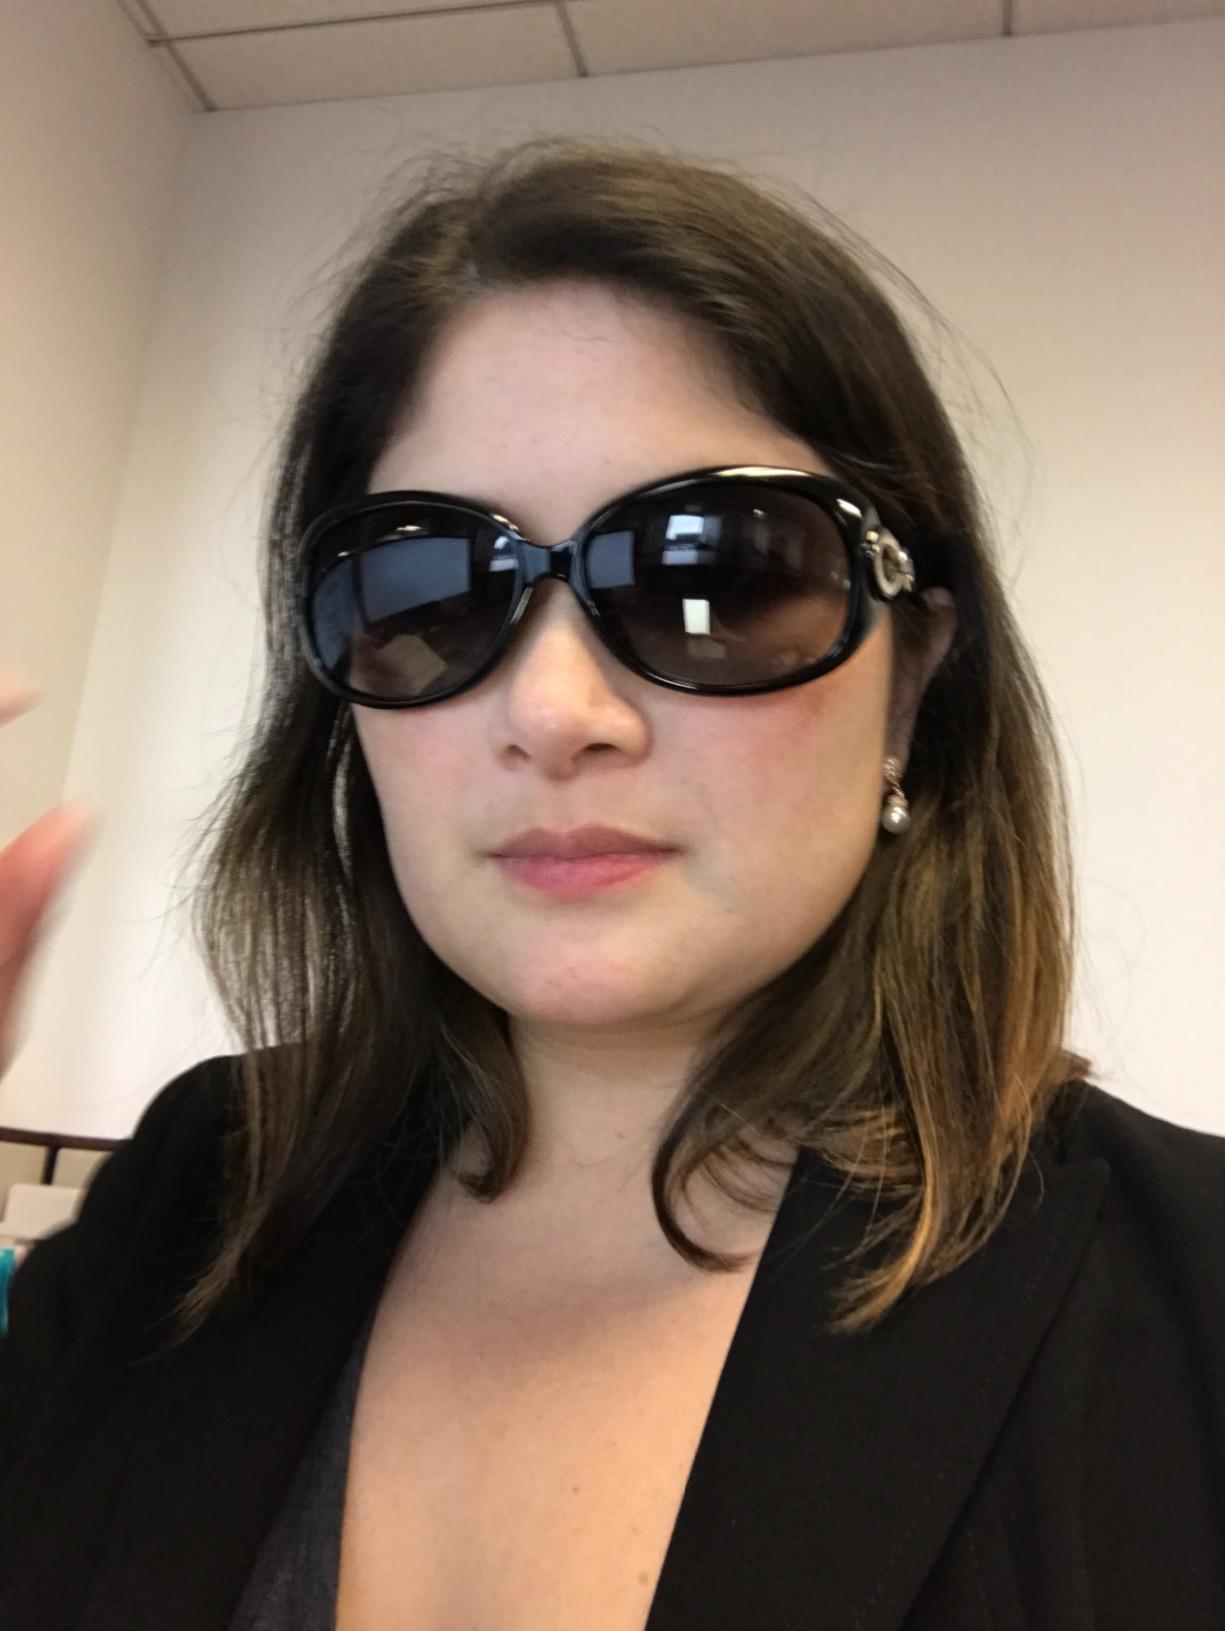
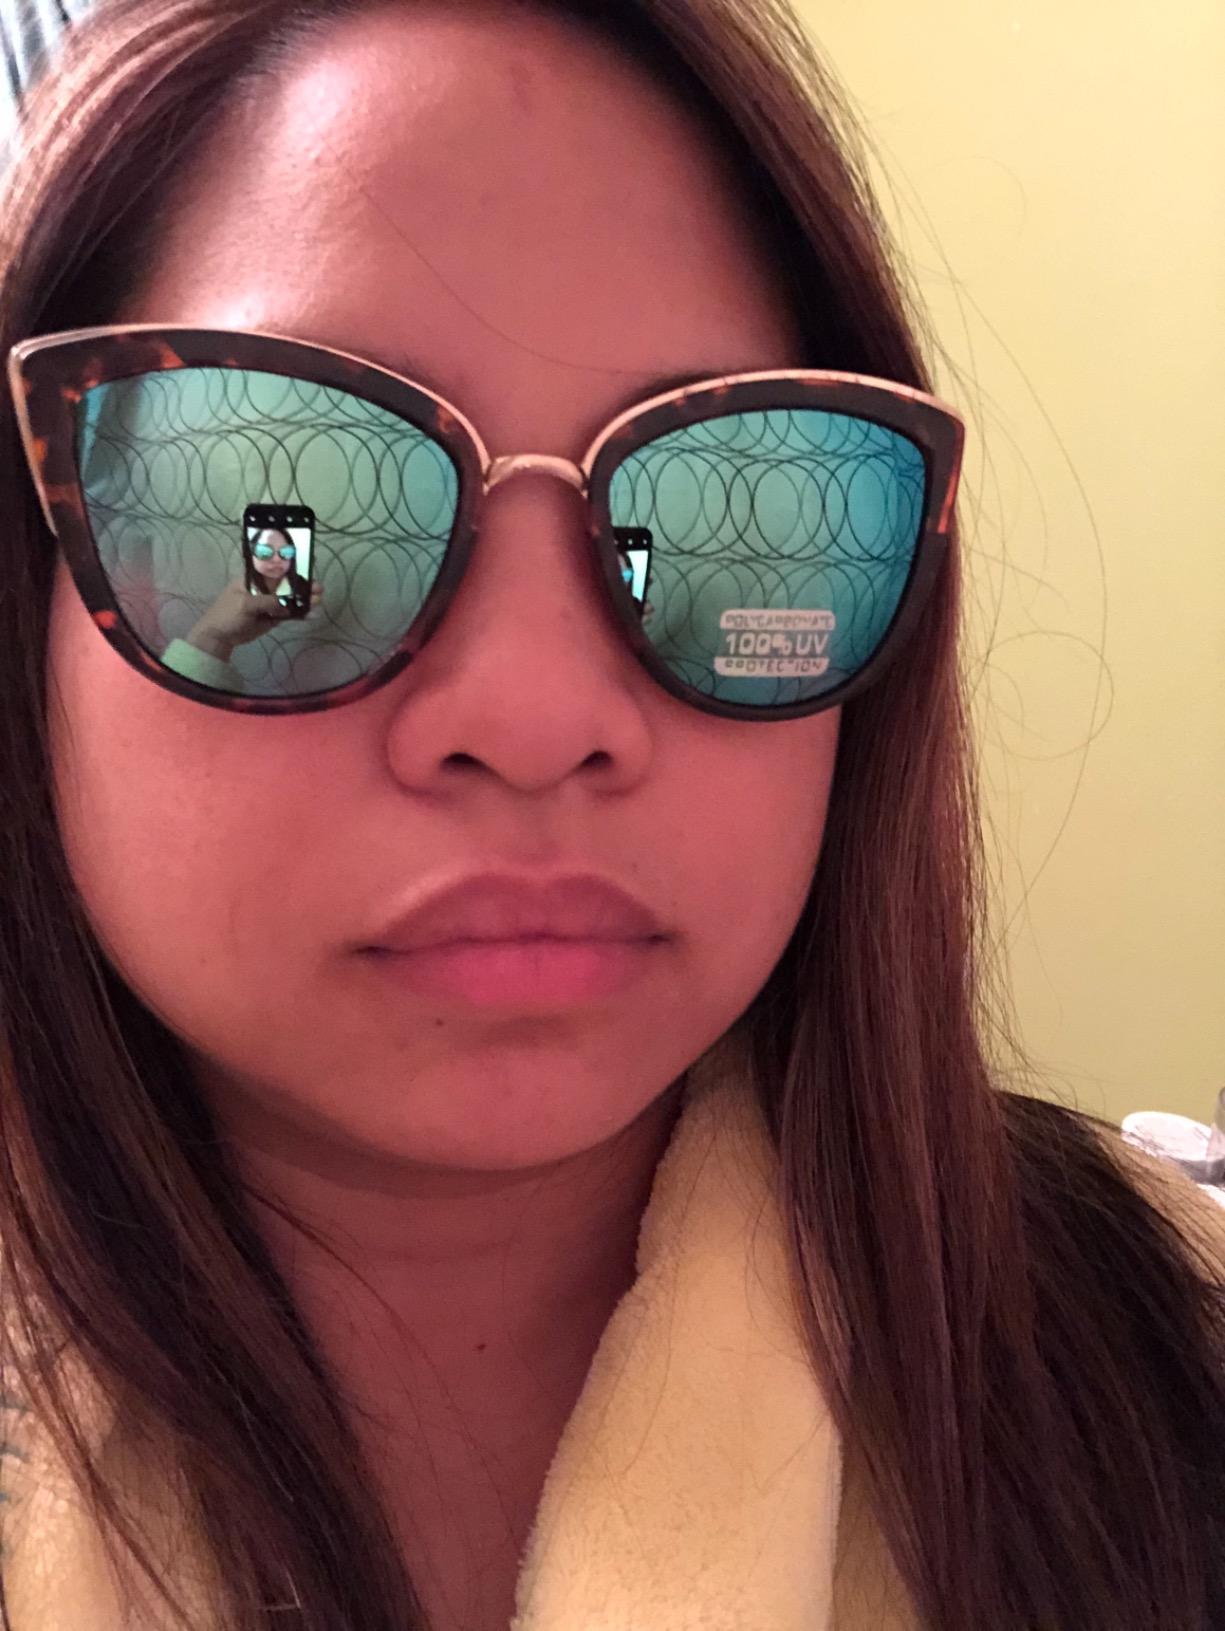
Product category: accessories_sunglasses
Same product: no